Brath

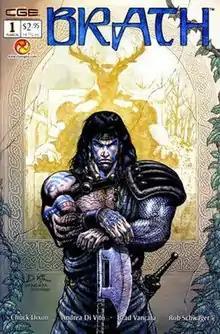
Cover to "Brath" #1

Brath is an American comic book published by CrossGen Entertainment from February 2003 to June 2004. It ran for 15 issues (including the prequel) before the series had to end due to CrossGen's bankruptcy in 2004.